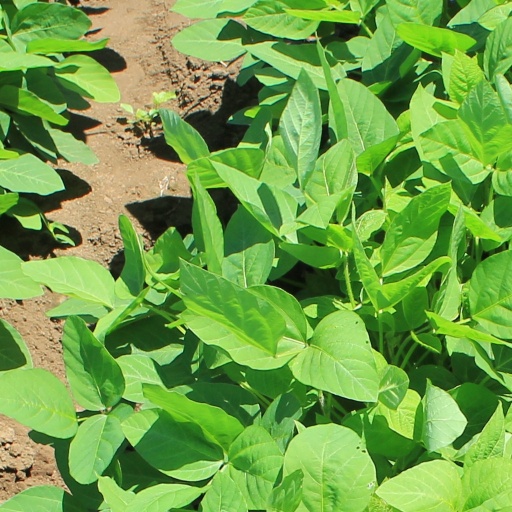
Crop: soybean